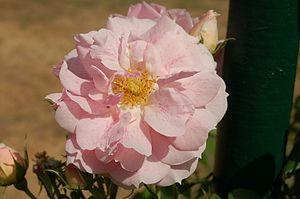
Le kir est un apéritif / cocktail traditionnel de la cuisine bourguignonne, à base de crème de cassis et de vin blanc bourgogne aligoté. Il est baptisé de son nom par le chanoine Félix Kir.
Un rosier ADR est un rosier ayant obtenu le certificat d'approbation de la rose allemande récompensant les variétés de roses ayant réussi des tests de culture drastiques effectués dans onze différents « jardins d'agrément ADR » en Allemagne. Ce label est considéré comme un des plus difficiles à obtenir dans le monde.